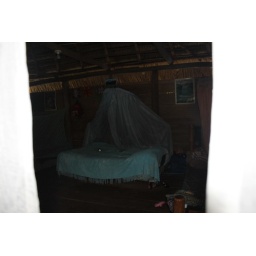
bed in the house that we stopped at on our tour.